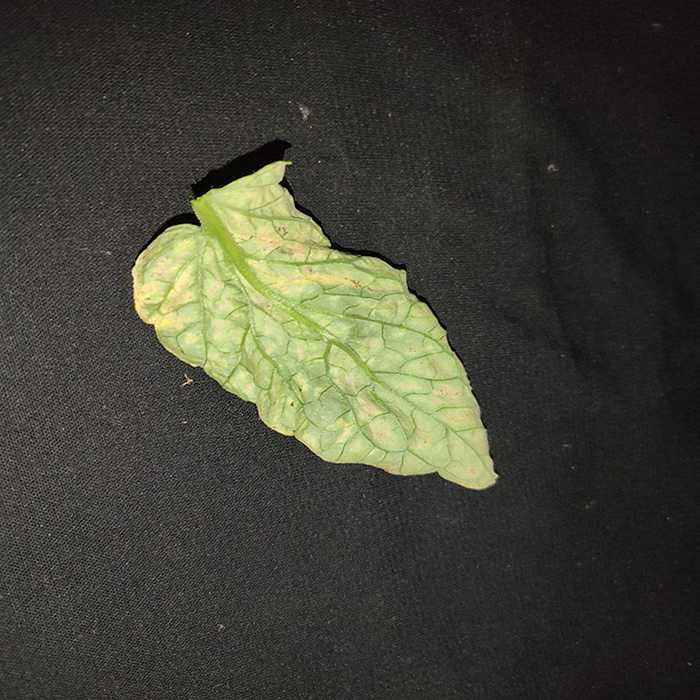
Plant: Tomato
Label: Tomato spotted wilt